Athanasius III of Constantinople

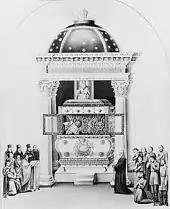
Shrine of Saint Athanasius III at the Lubensk Monastery, lithography, 1868

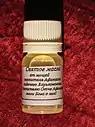
Oil from the relics of Patriarch Athanasius

On 1 February 1662, the saint's relics were translated due to the metropolitan of Gaza Paisios Ligarides, who, visiting Lubensk Monastery, had a vision of Athanasius III during his sleep. In 1672, the Tsar requested podyachy M. Savin to investigate the wonders from the relics. In the 18th century, manuscripts of his hagiography and canon were preserved at the Lubensk Monastery.